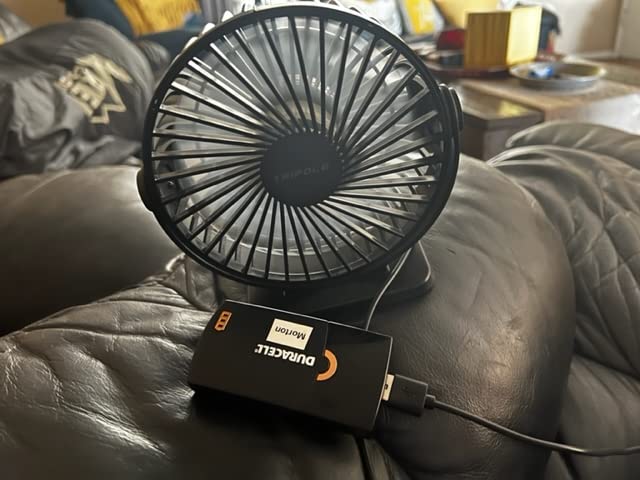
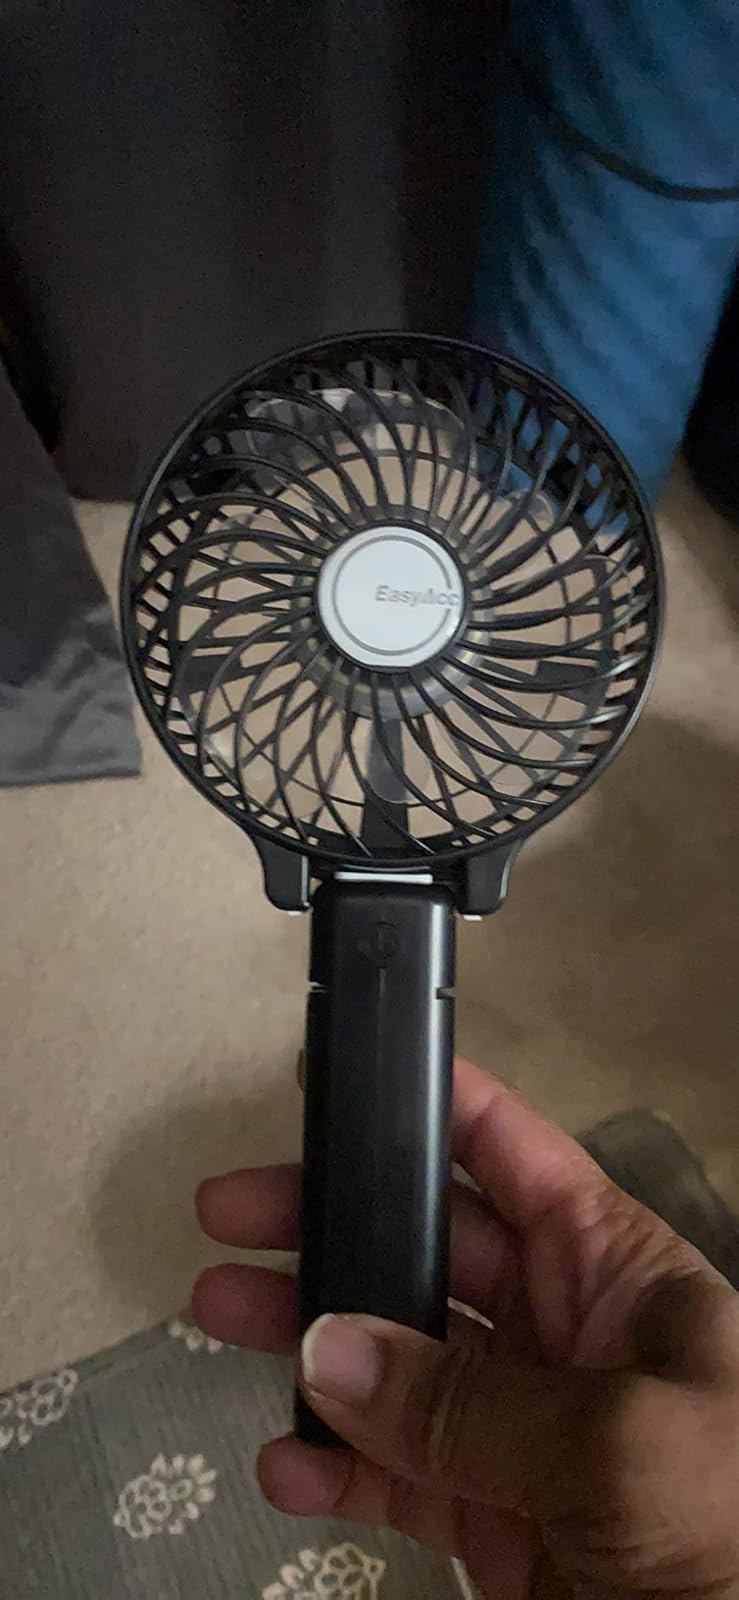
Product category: fan
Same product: no